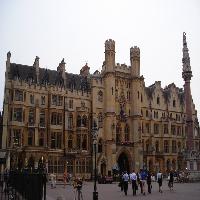
Weather: cloudy or overcast